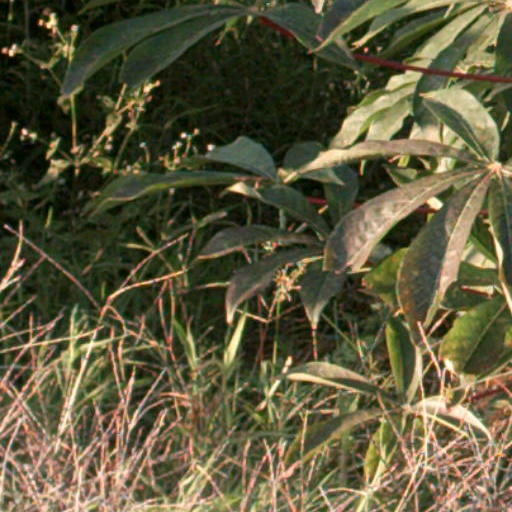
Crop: cassava